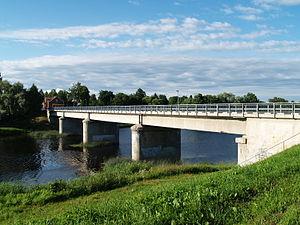
Le fleuve Pärnu est un fleuve d'Estonie long de 144 kilomètres qui se jette au nord du golfe de Riga au niveau de la ville côtière de Pärnu.